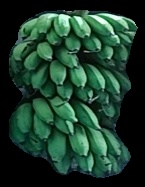
Variety: rasbale
Grade: grade2